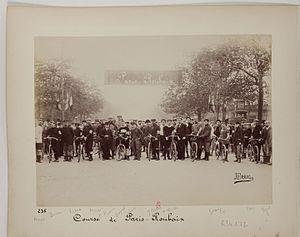
Paris-Roubaix est l'une des plus anciennes courses cyclistes, créée en 1896 par Théodore Vienne après l'ouverture du nouveau vélodrome de Roubaix. Cette classique flandrienne s'est disputée tous les ans jusqu'à nos jours, en mars ou en avril, interrompue seulement par les deux guerres mondiales. Depuis 1966, elle ne part plus de la région parisienne mais de Picardie : de Chantilly de 1966 à 1976 et de Compiègne, depuis 1977, avant de parcourir plus de 250 kilomètres vers le nord.